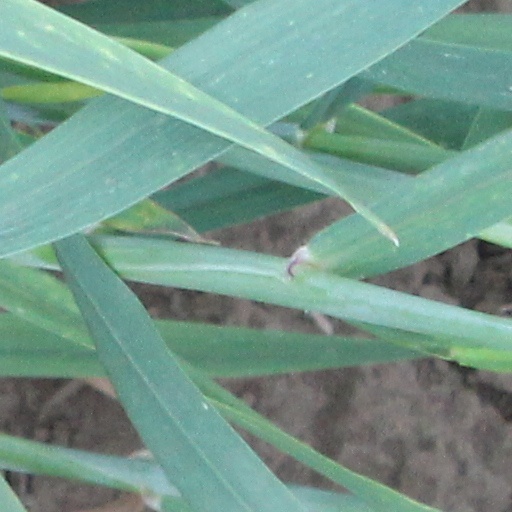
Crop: wheat